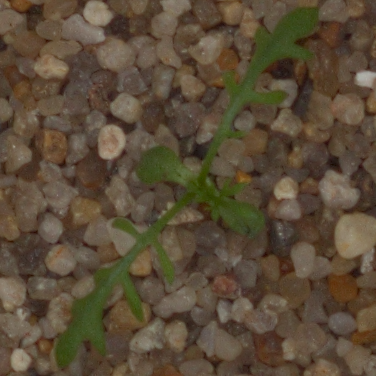
Label: scentless_mayweed